Dalian People's Stadium

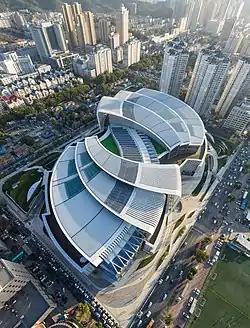
The site of the stadium currently houses a major shopping mall, the Olympia 66.

Dalian People's Stadium was a multi-purpose stadium located in the Olympic Square in Dalian, Liaoning, China. The stadium was built in 1976 and had a capacity of 55,843. It was the home stadium of former local football team Dalian Shide. The stadium has been demolished and the site is now used for a major shopping mall, the Olympia 66.